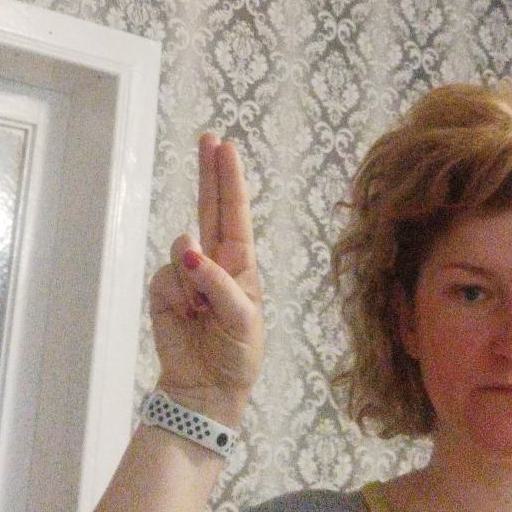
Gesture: two_up